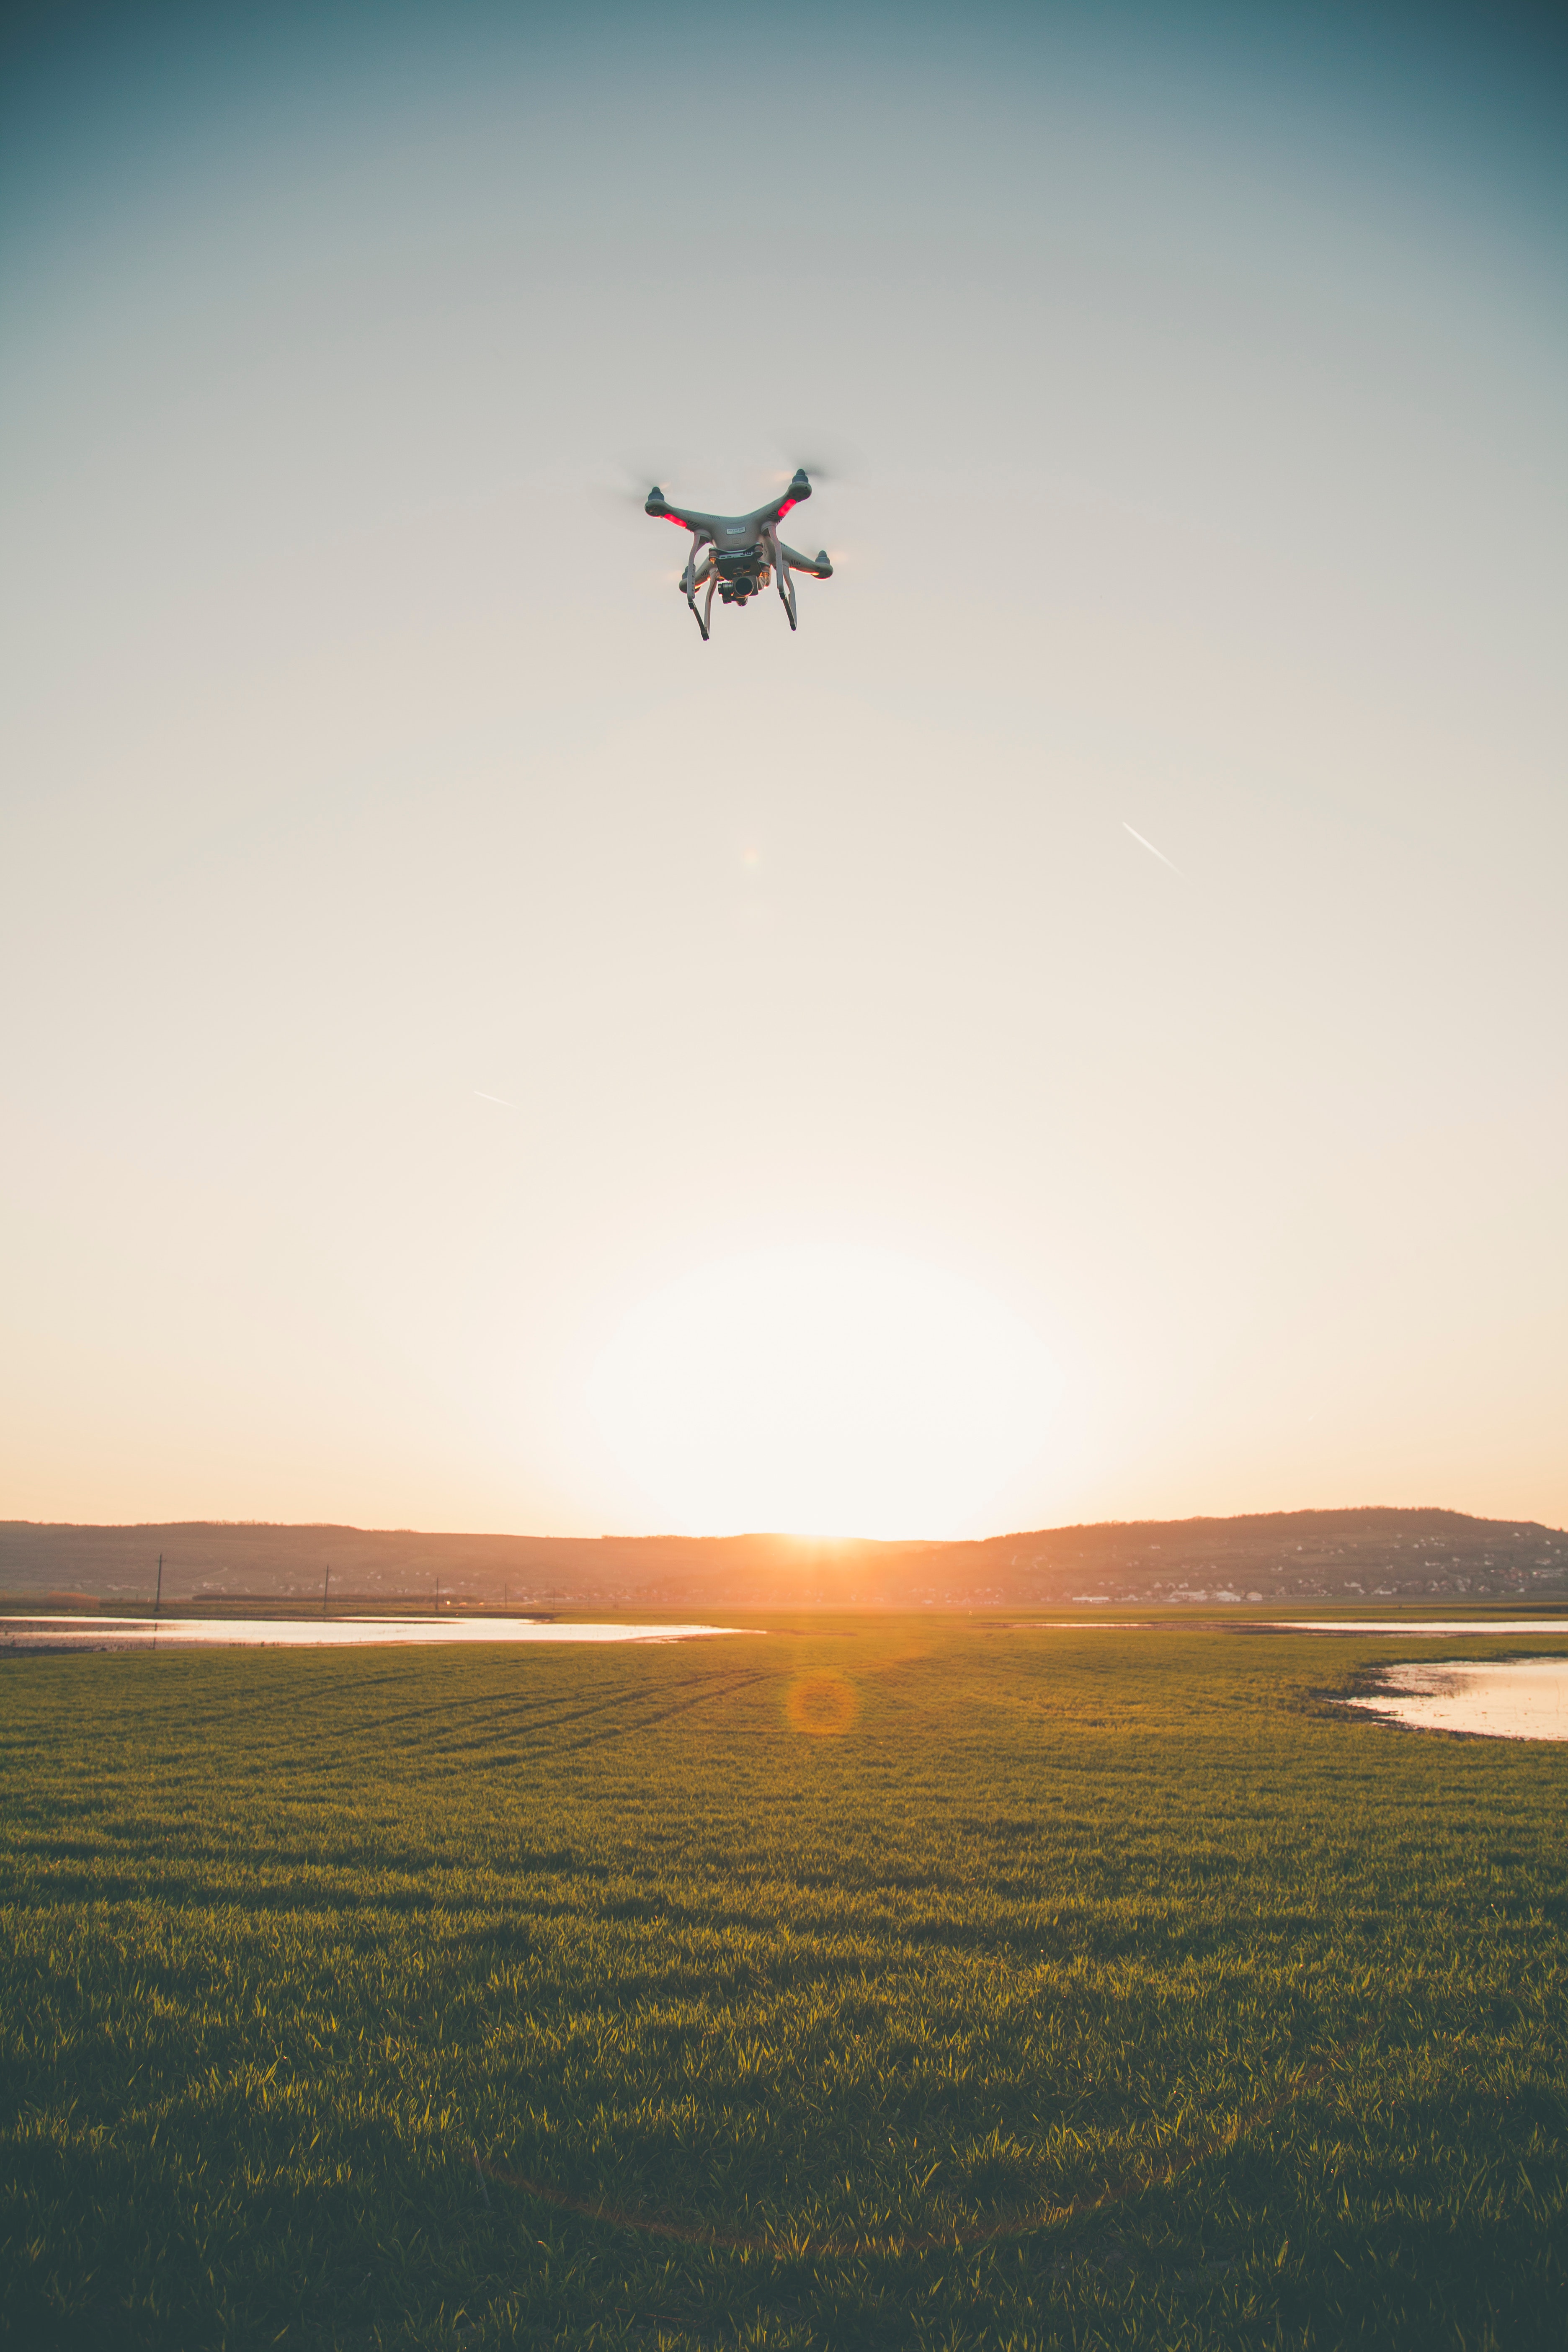
sky, airplane, horizon, air travel, aircraft, vehicle, atmosphere, flight, aviation, sea, cloud, ocean, wing, takeoff, airline, sunset, aerospace engineering, evening